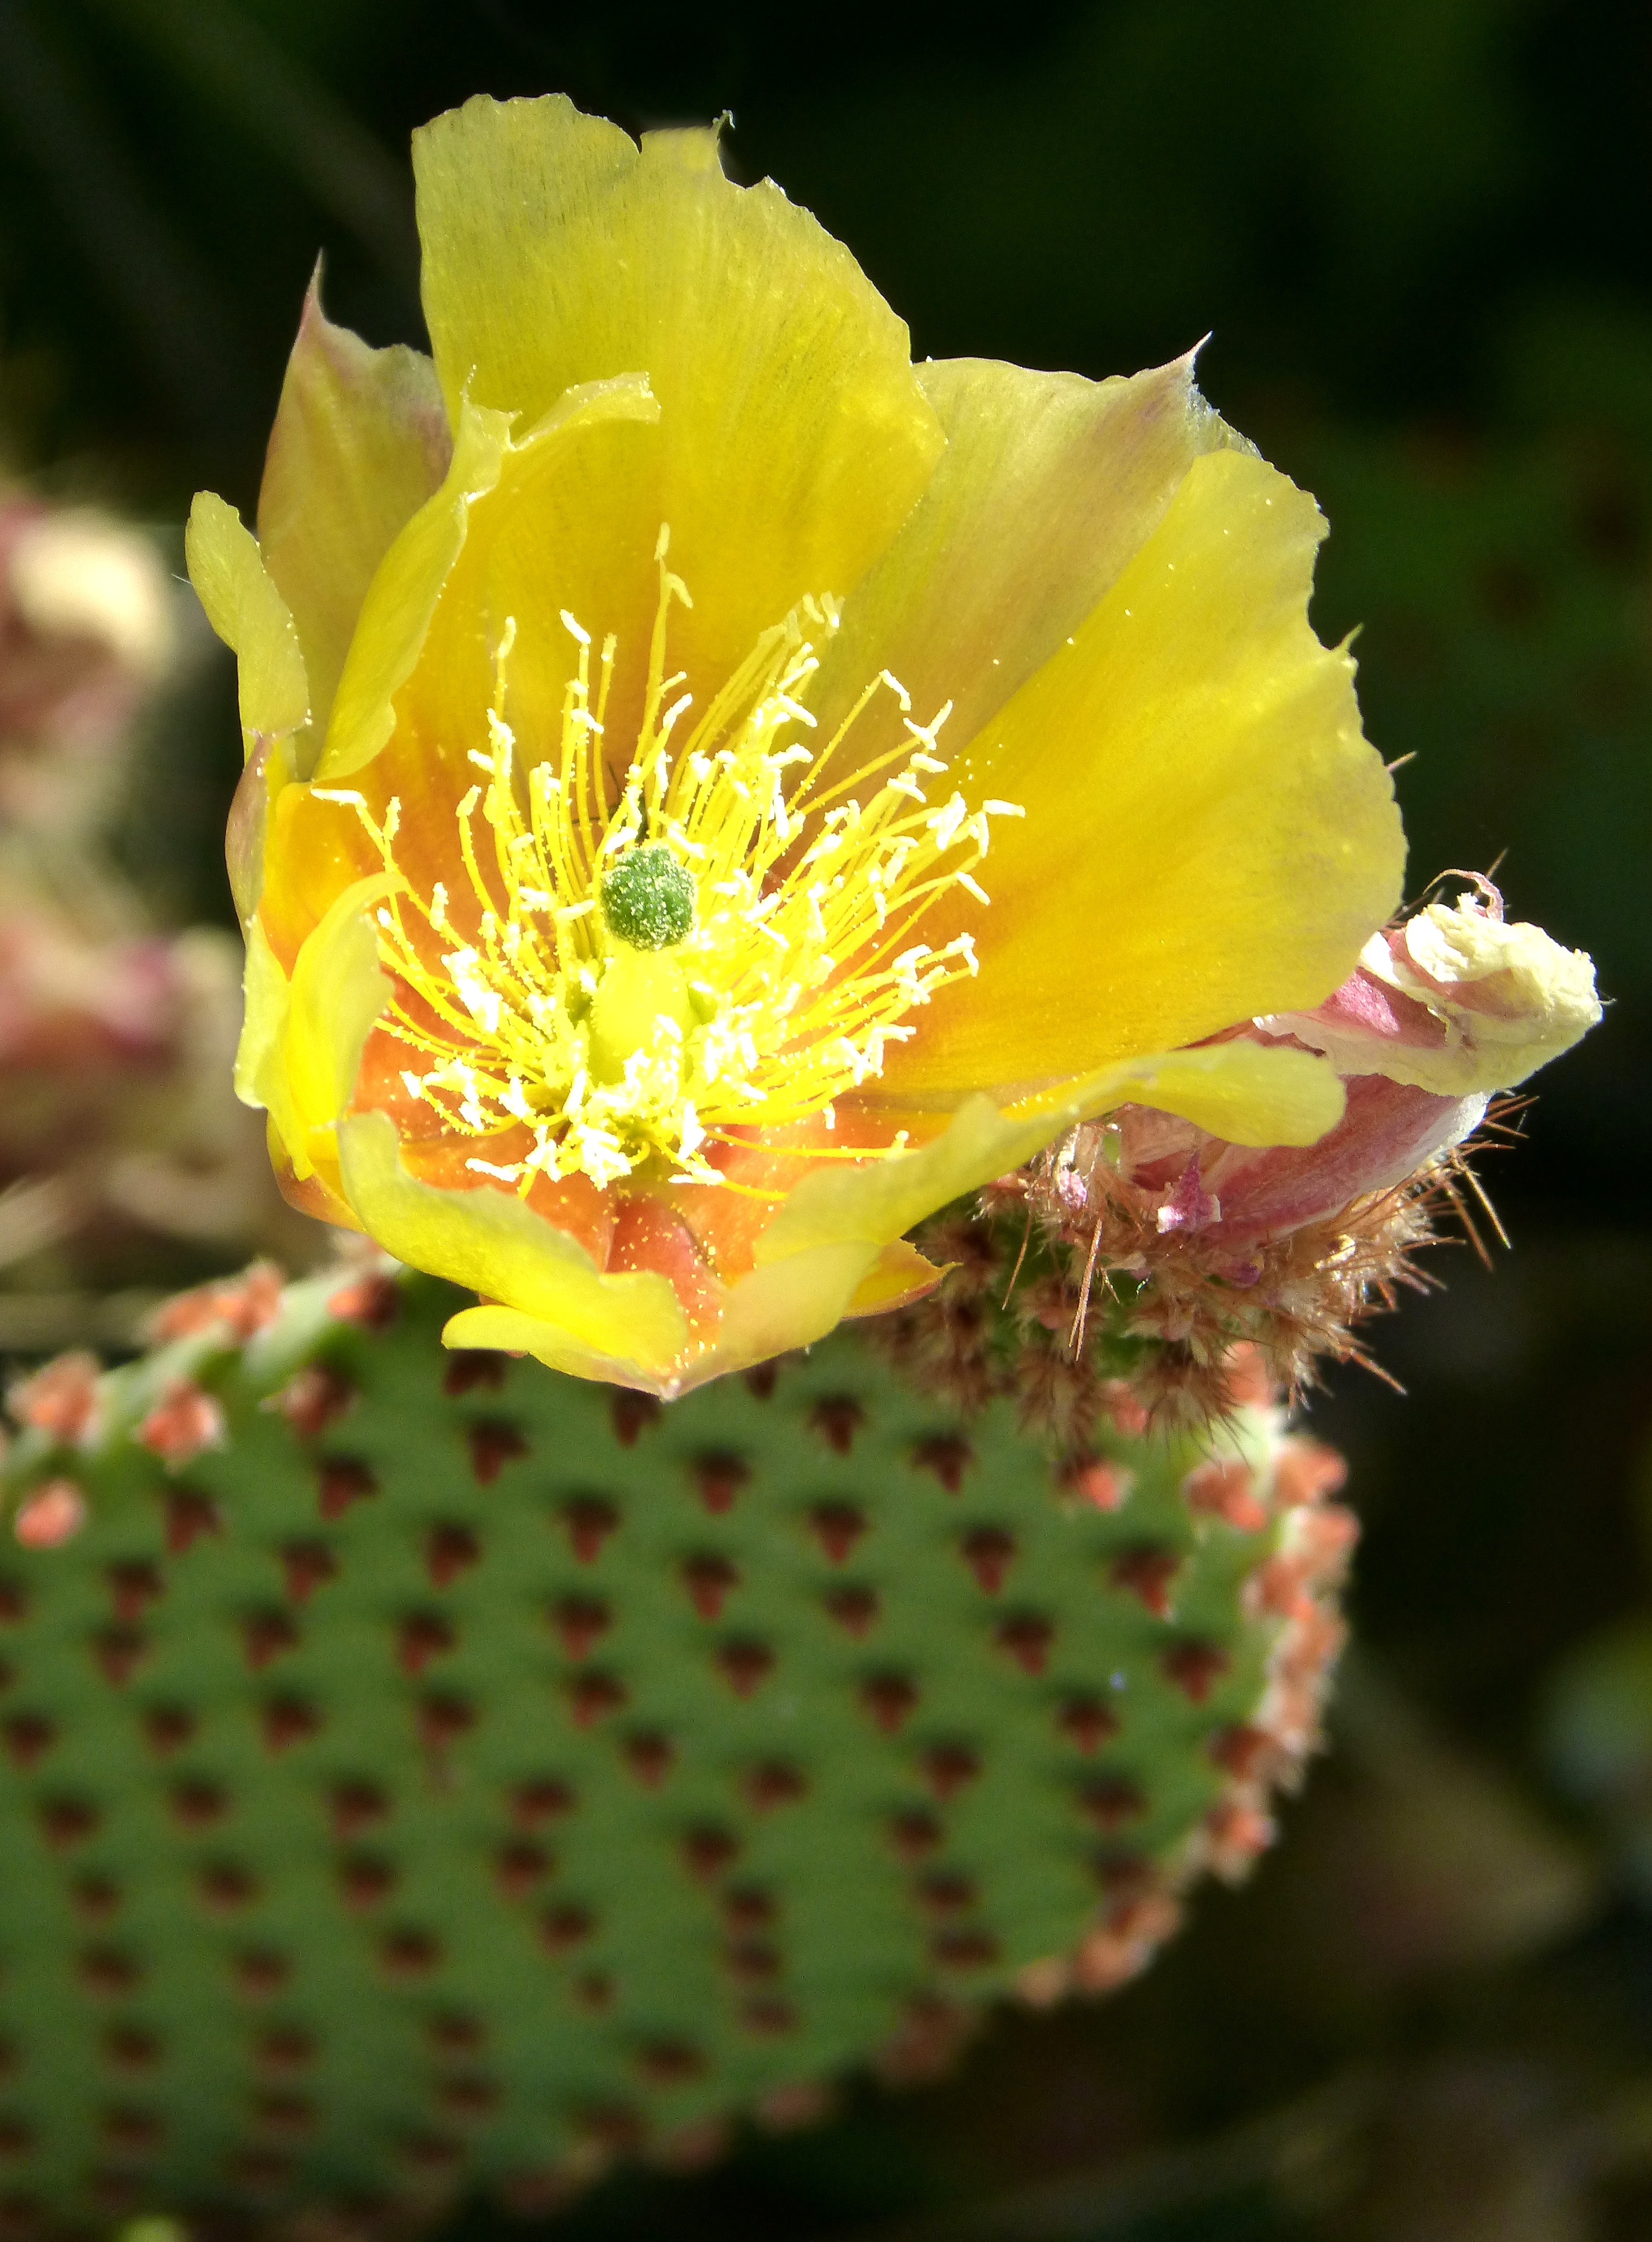
cactus, plant, flower, petal, produce, botany, yellow, flora, beauty, detail, caryophyllales, macro photography, flowering plant, prickly pear, cactus flower, flowering cactus, plant stem, land plant, hedgehog cactus, barbary fig